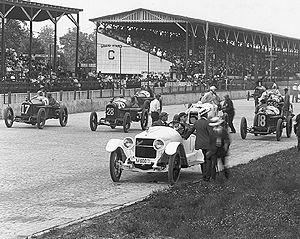
Gil Andersen, né le 27 septembre 1879 à Horten et décédé le 26 juillet 1936 à Logansport, était un pilote automobile américano-norvégien.
Les 500 miles d'Indianapolis 1916, courus sur l'Indianapolis Motor Speedway et organisés le 30 mai 1916, ont été remportés par le pilote britannique Dario Resta sur une Peugeot. En raison des restrictions entraînées par la Première Guerre mondiale, la course n'était programmée que sur 120 tours, soit 300 miles.
L'histoire de l'automobile rend compte de la naissance et de l'évolution de l'automobile, invention technologique majeure qui a considérablement modifié les sociétés de nombreux pays au cours du XXᵉ siècle. Elle prend naissance au XIXᵉ siècle durant la Révolution industrielle, lorsque la technique fait la part belle à la machine à vapeur comme source d'énergie, pour ensuite s'orienter massivement vers le pétrole et le moteur à explosion, avec comme concurrent longtemps délaissé le moteur électrique.
John 'Johnny' Aitken, né le 3 mai 1885 à Indianapolis et mort le 15 octobre 1918 dans la même ville, était un pilote automobile américain qui obtint ses principaux résultats en compétition avec le constructeur automobile français Peugeot.